Contra Costa Water District

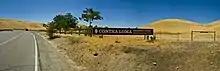
Contra Loma sign September 13, 2010

In 1965, CCWD broke ground to construct the Contra Loma Reservoir in Antioch. It was designed with a capacity of to serve for peak storage and emergency supply for the Contra Costa Canal.